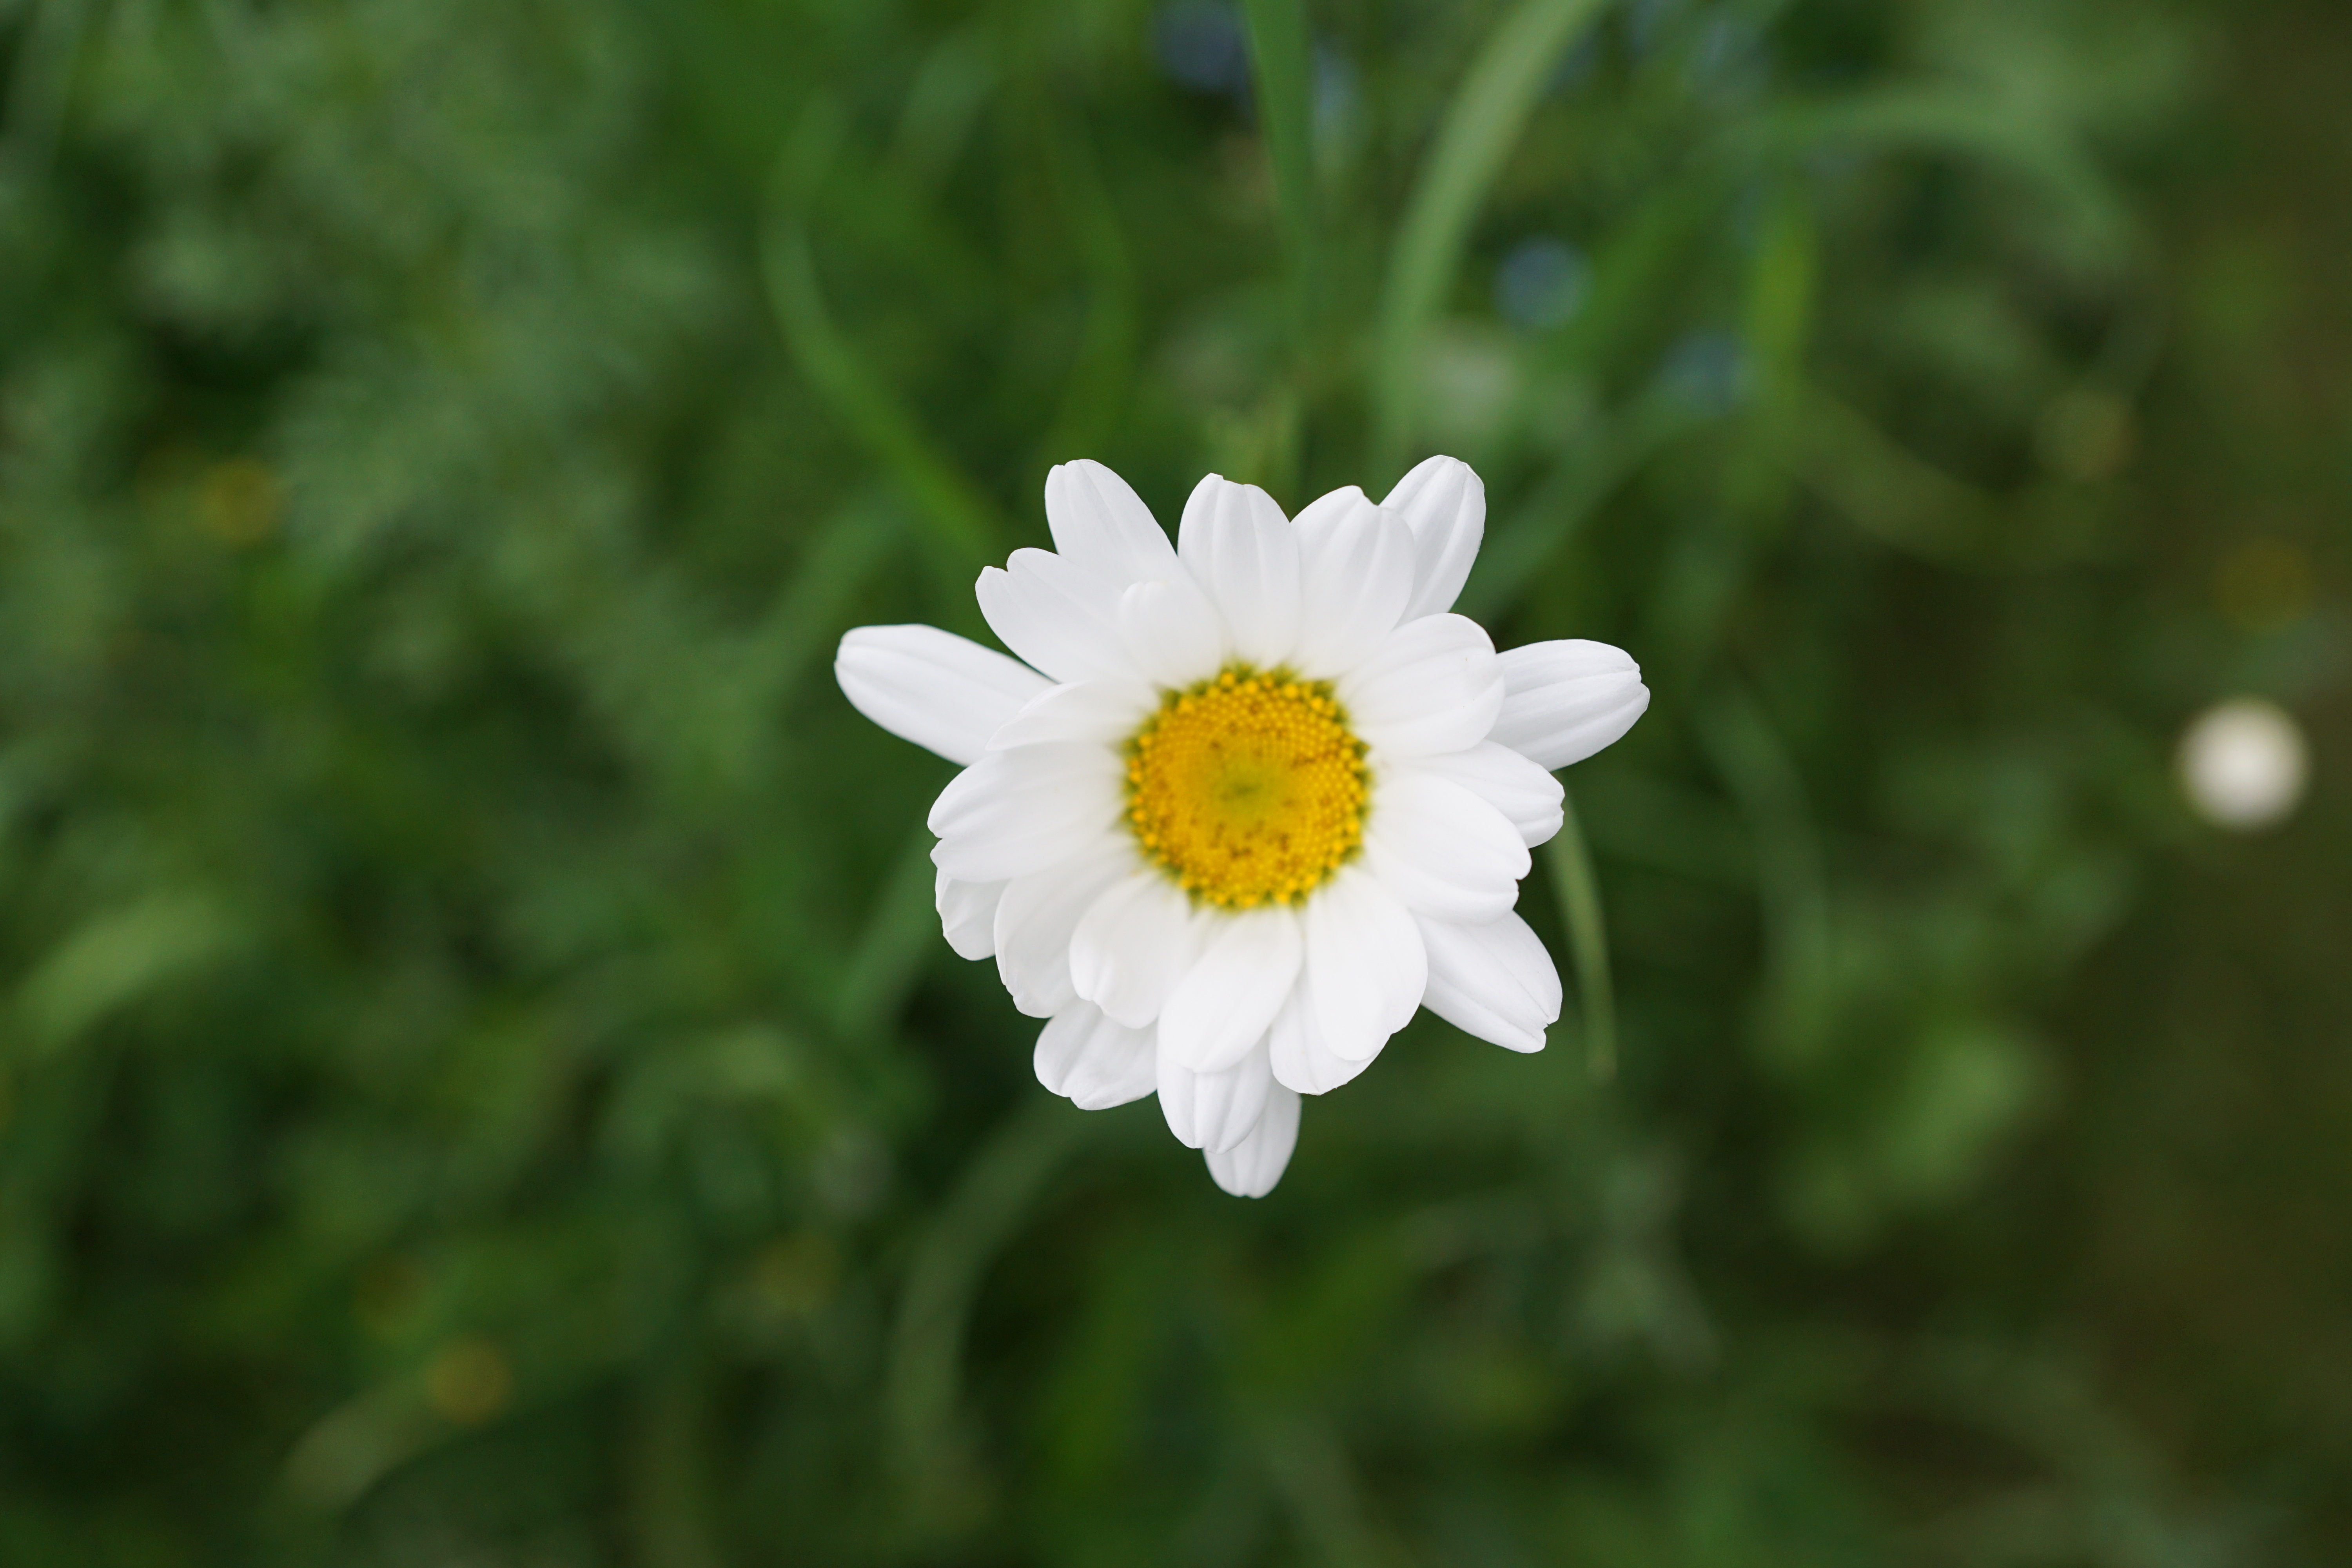
nature, blossom, plant, white, field, meadow, flower, petal, daisy, botany, flora, wildflower, margarita, macro photography, flowering plant, daisy family, oxeye daisy, plant stem, land plant, chamaemelum nobile, marguerite daisy